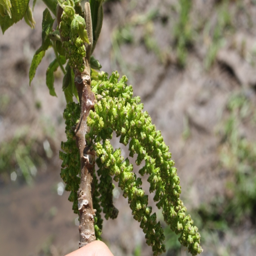
lots of trees going for it this week ... this is black walnut